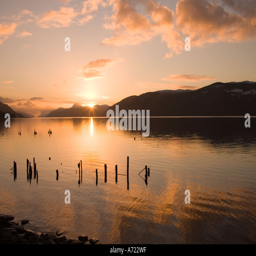
warm sunset light over lake